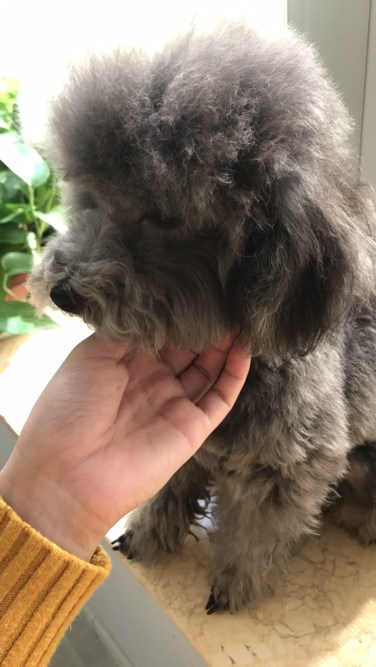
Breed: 7449-n000128-teddy